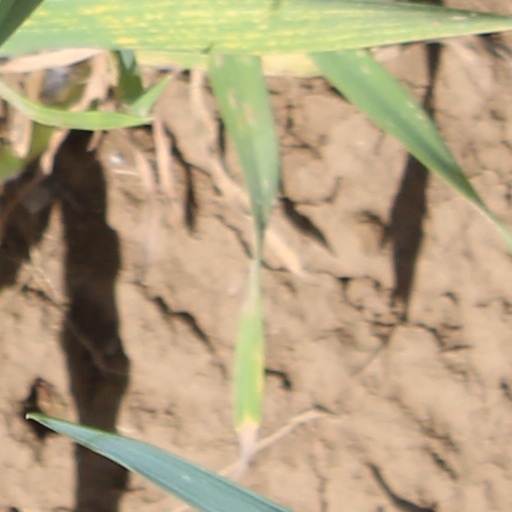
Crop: wheat